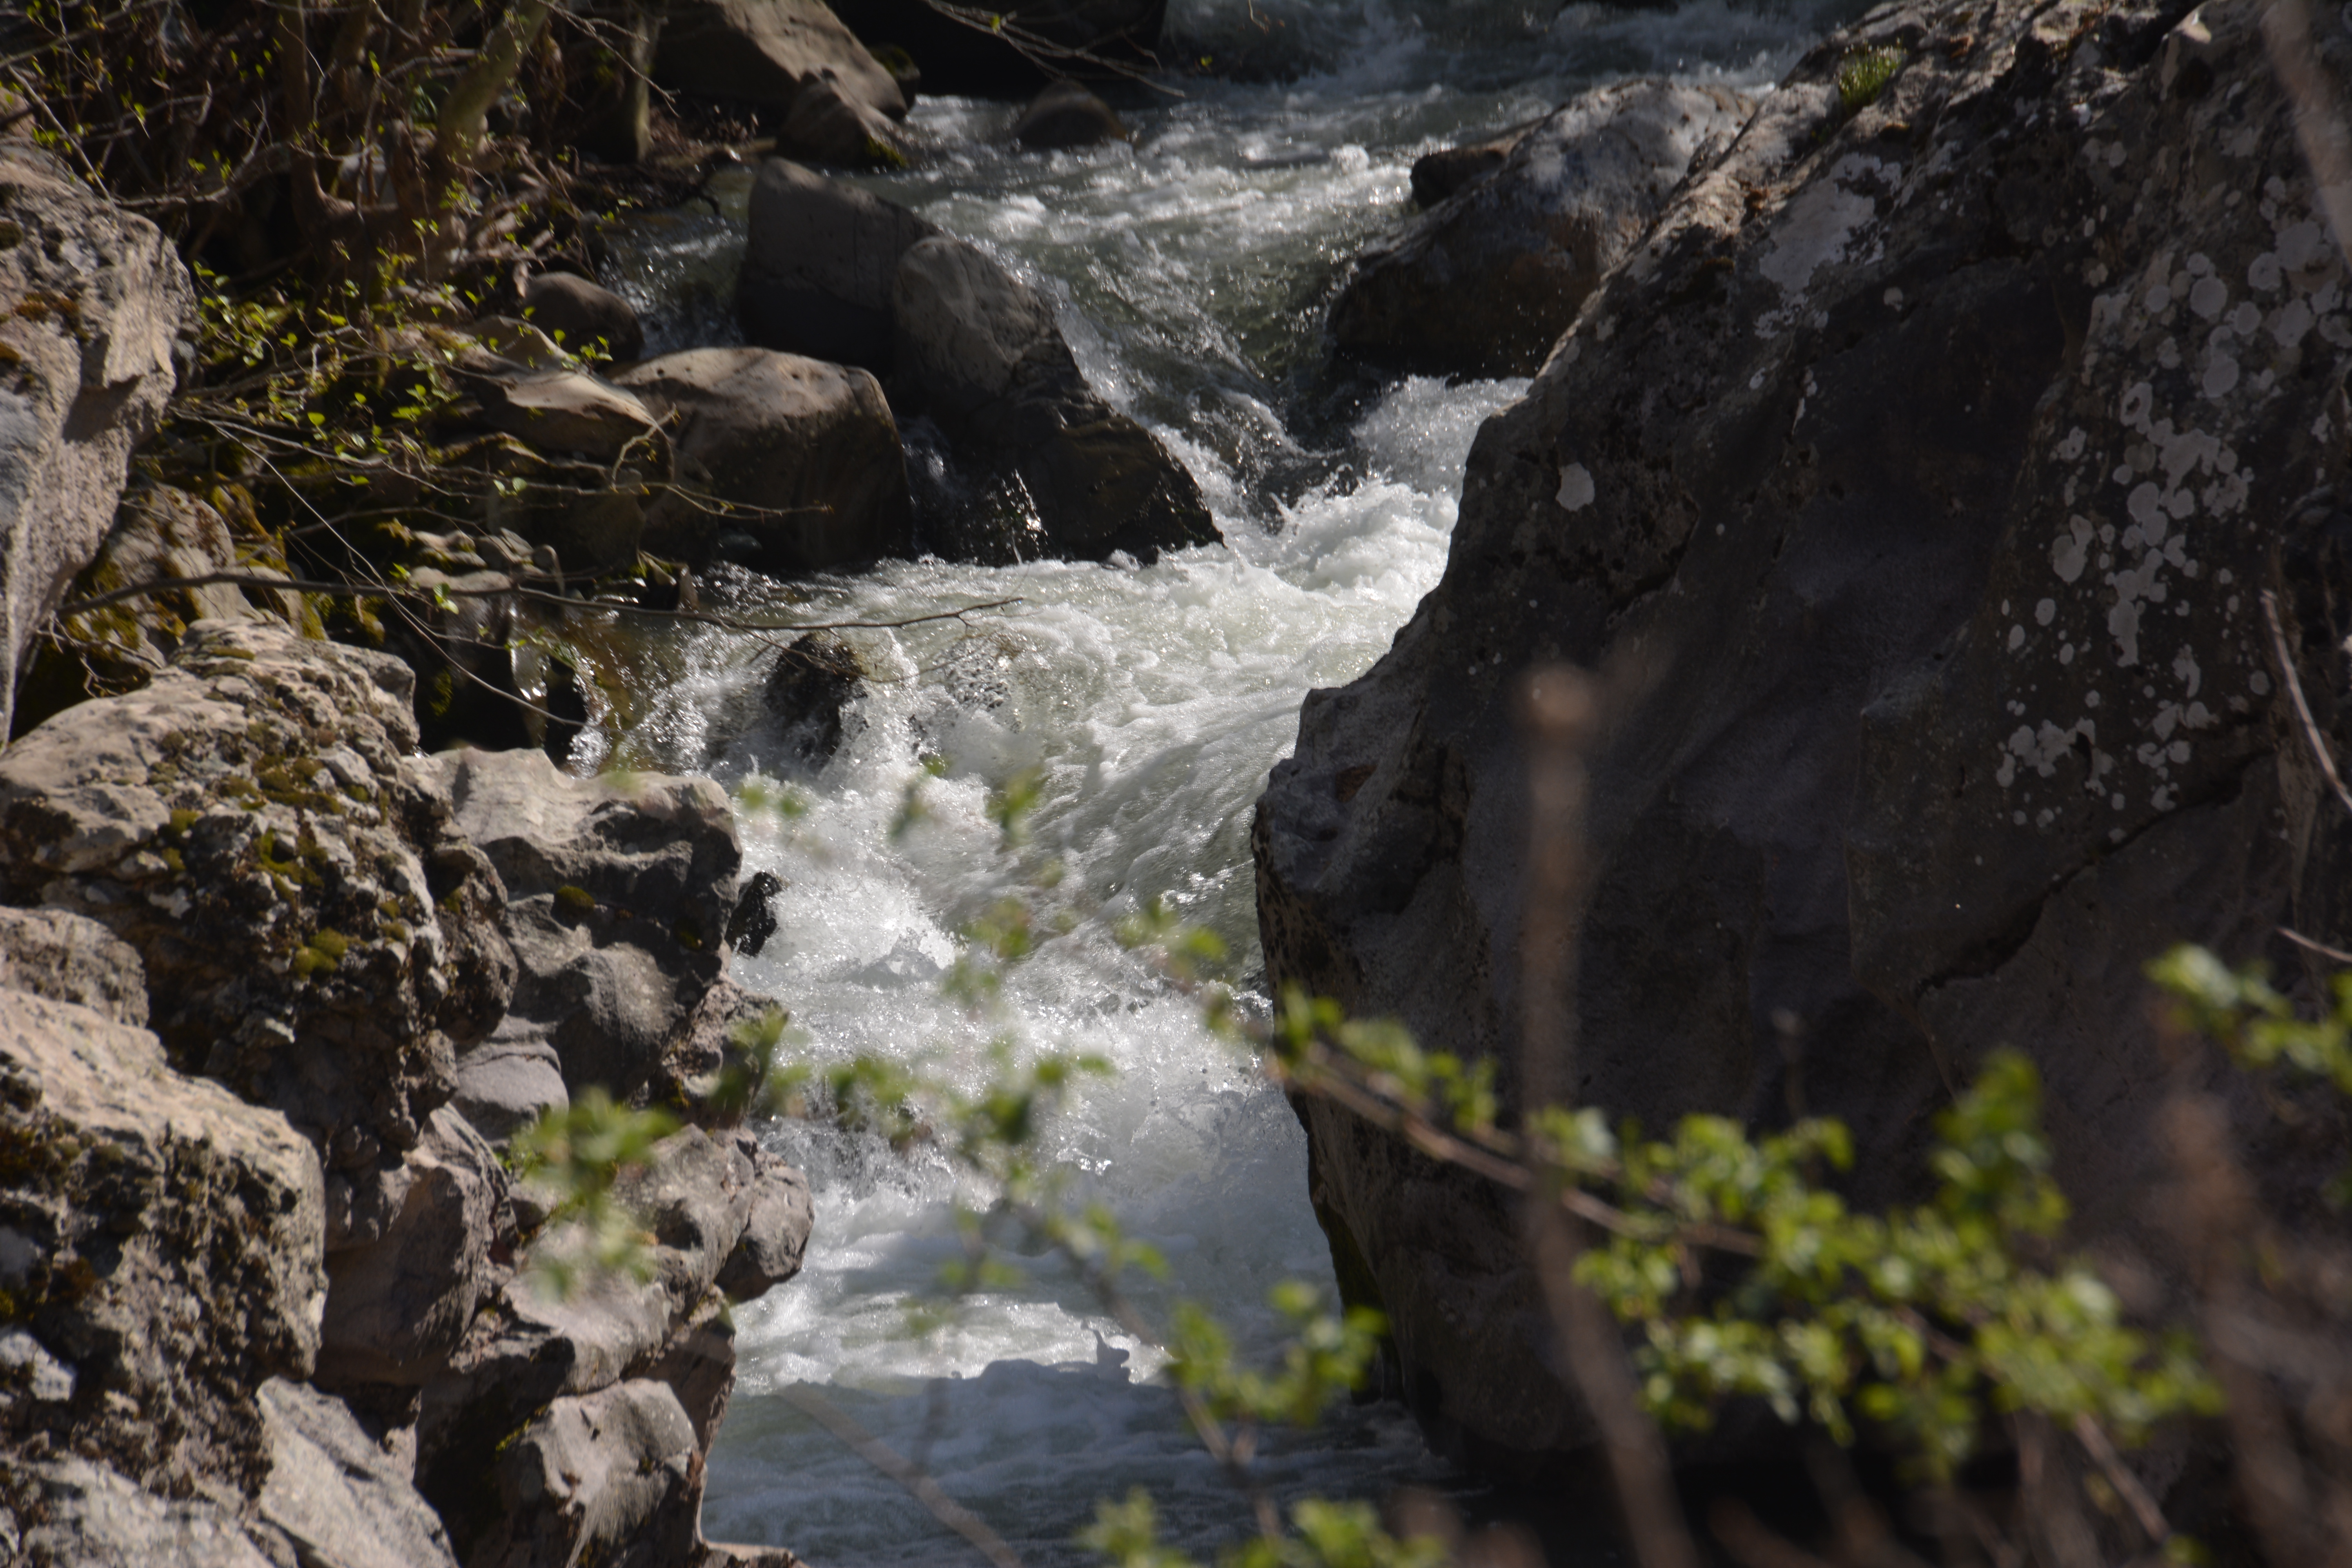
creek, nature, landscapes, rivers, water resources, body of water, water, stream, watercourse, natural landscape, nature reserve, vegetation, river, rock, waterfall, rapid, wilderness, ravine, arroyo, mountain river, fluvial landforms of streams, formation, tree, stream bed, state park, water feature, geological phenomenon, riparian zone, landscape, rainforest, forest, plant, spring, tributary, moss